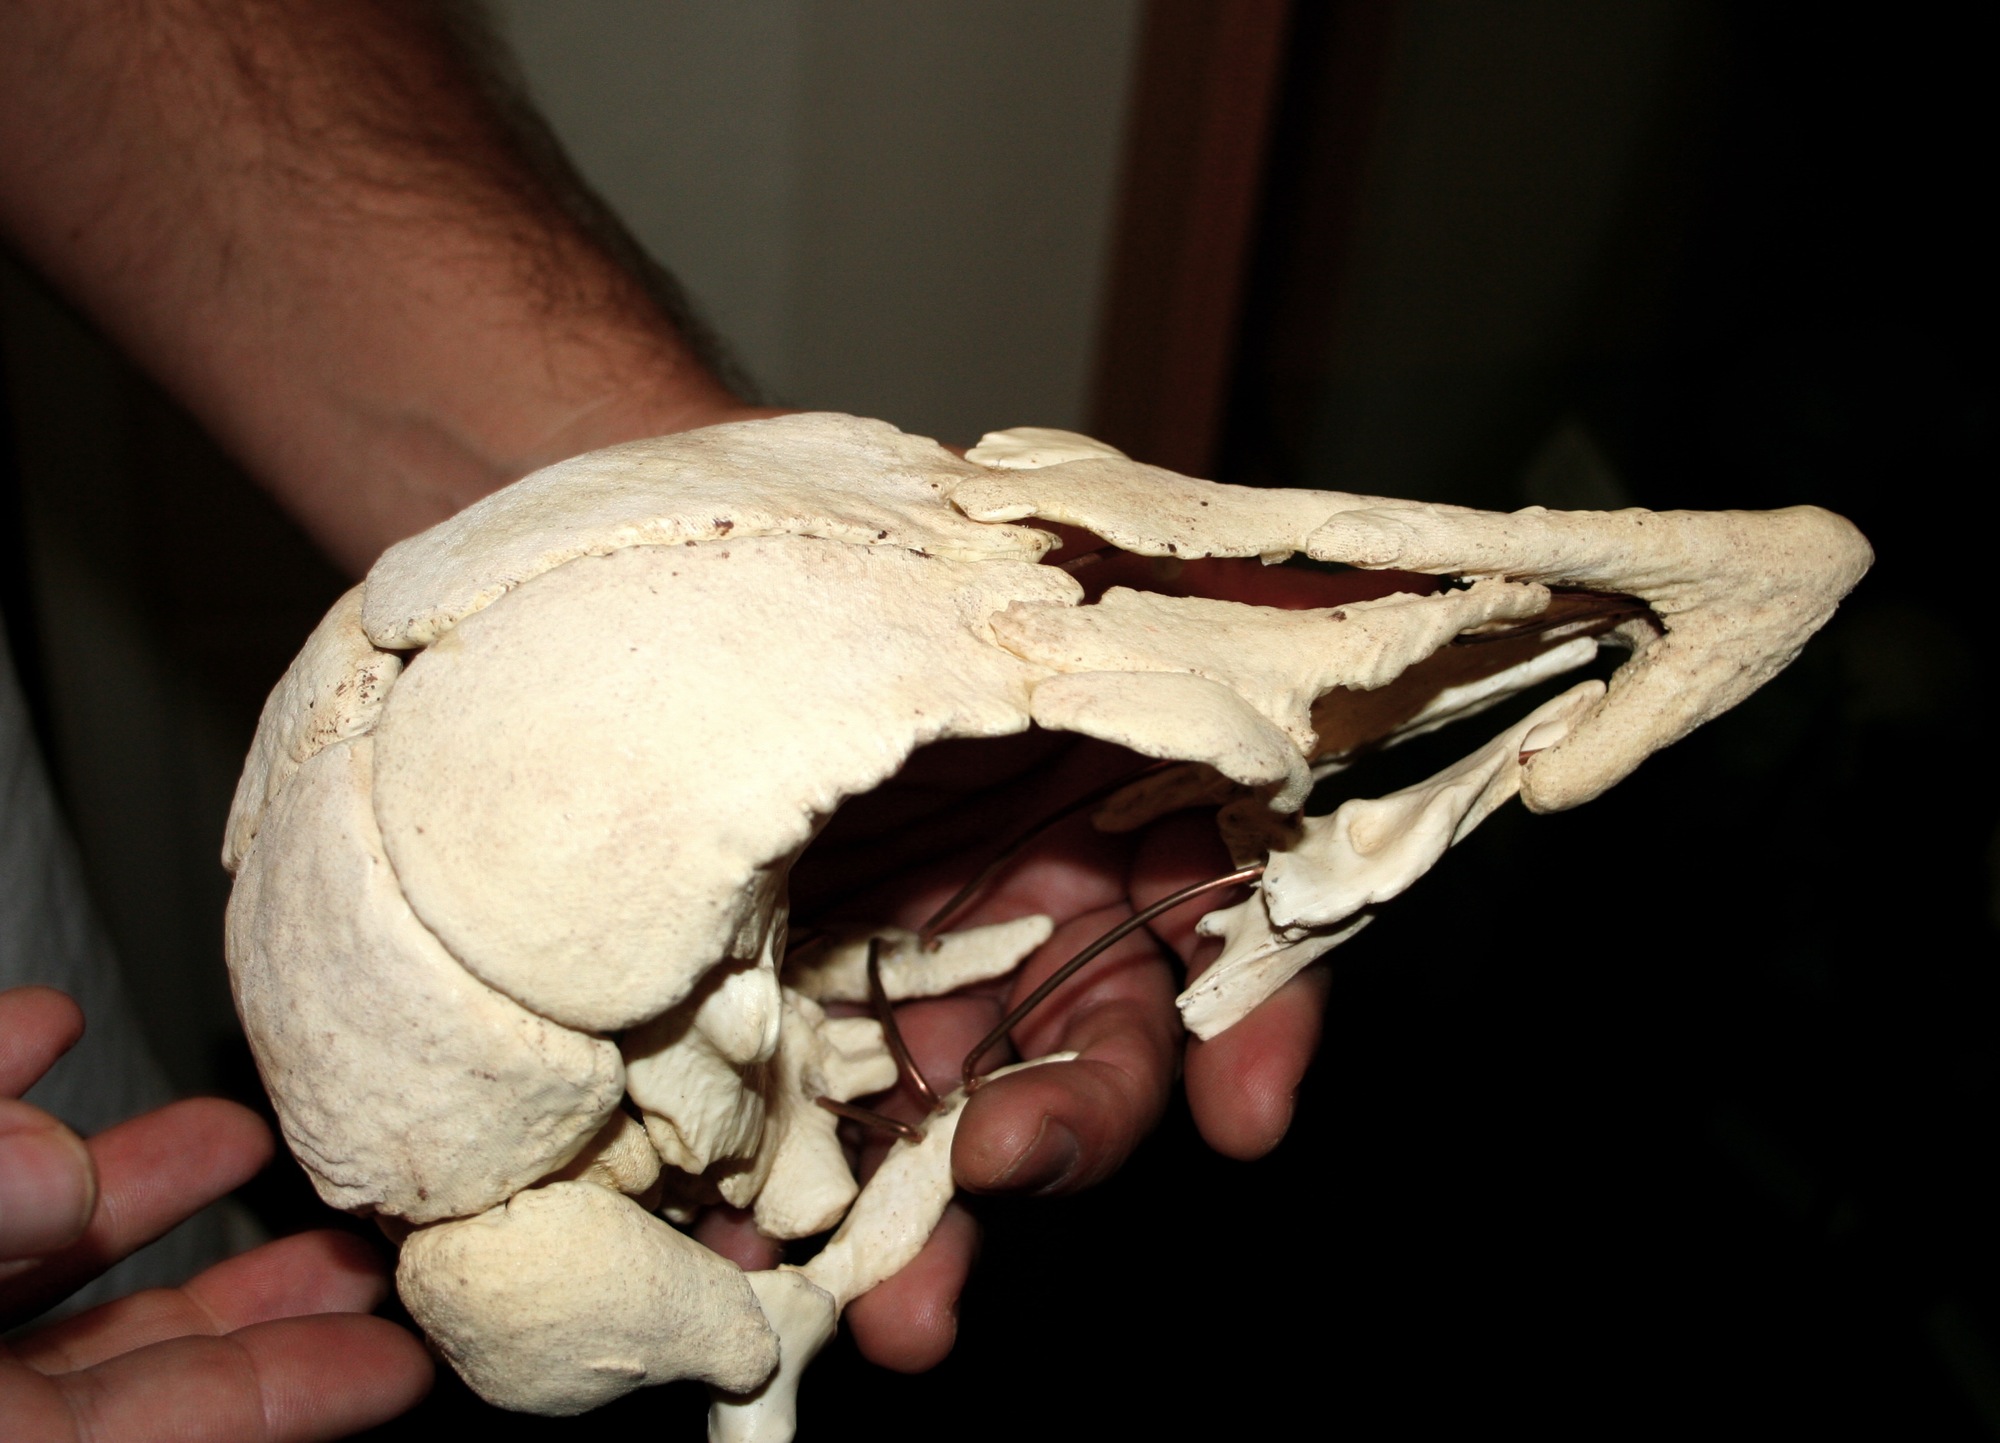
hand, wood, skull, bone, close up, human body, sculpture, art, geology, head, organ, carving, jaw, sense